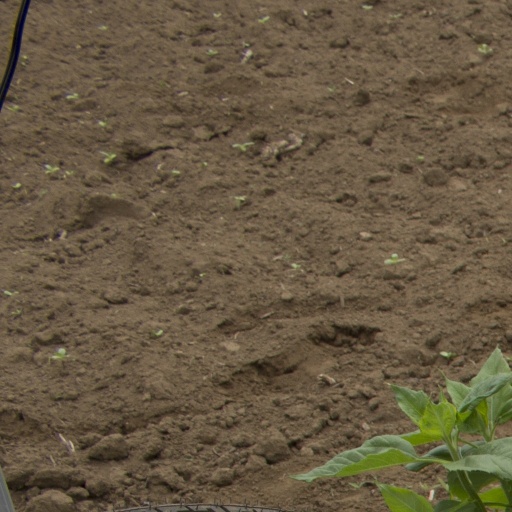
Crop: Jerusalem artichoke